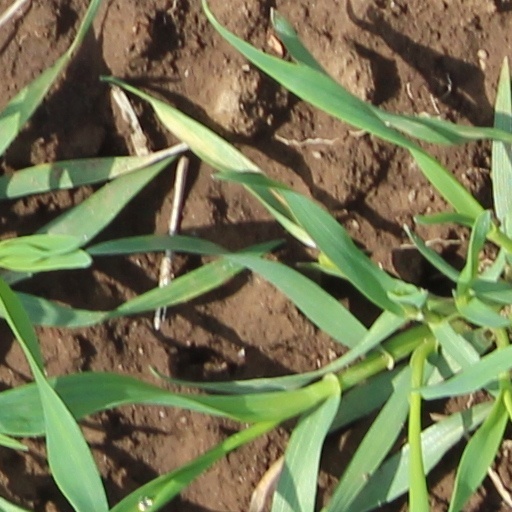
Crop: wheat